Benet Academy

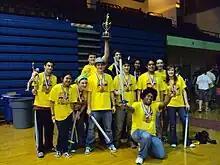
Members of the Benet Science Alliance team display their awards after the state Illinois Science Olympiad tournament in 2010

Benet enrolled 1,333 students in 2023–24. Most students come from Catholic families with professional and college-educated parents. In 2003–04, 97 percent of students were Roman Catholic; two percent received financial aid, which totaled $3,000. Tuition was $6,000. The average class size was 27 students. Most students come from Lisle, Downers Grove, and Naperville, but students in the class of 2023 came from 85+ different area schools.